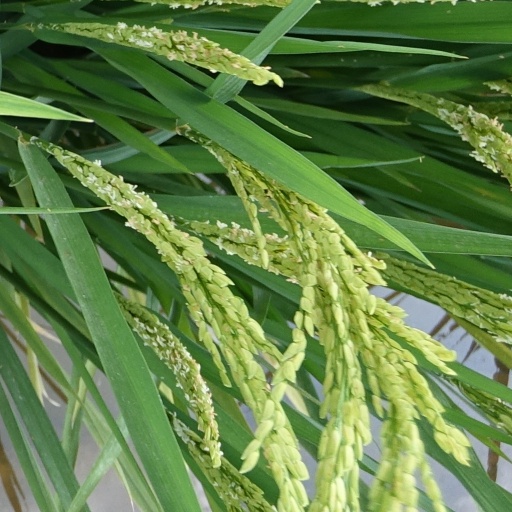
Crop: rice